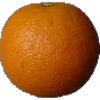
Label: orange